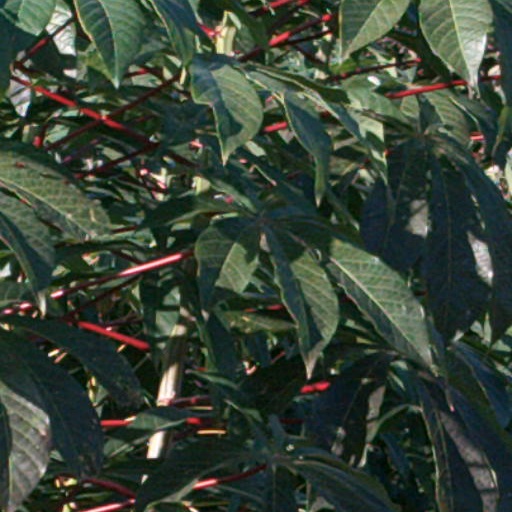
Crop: cassava